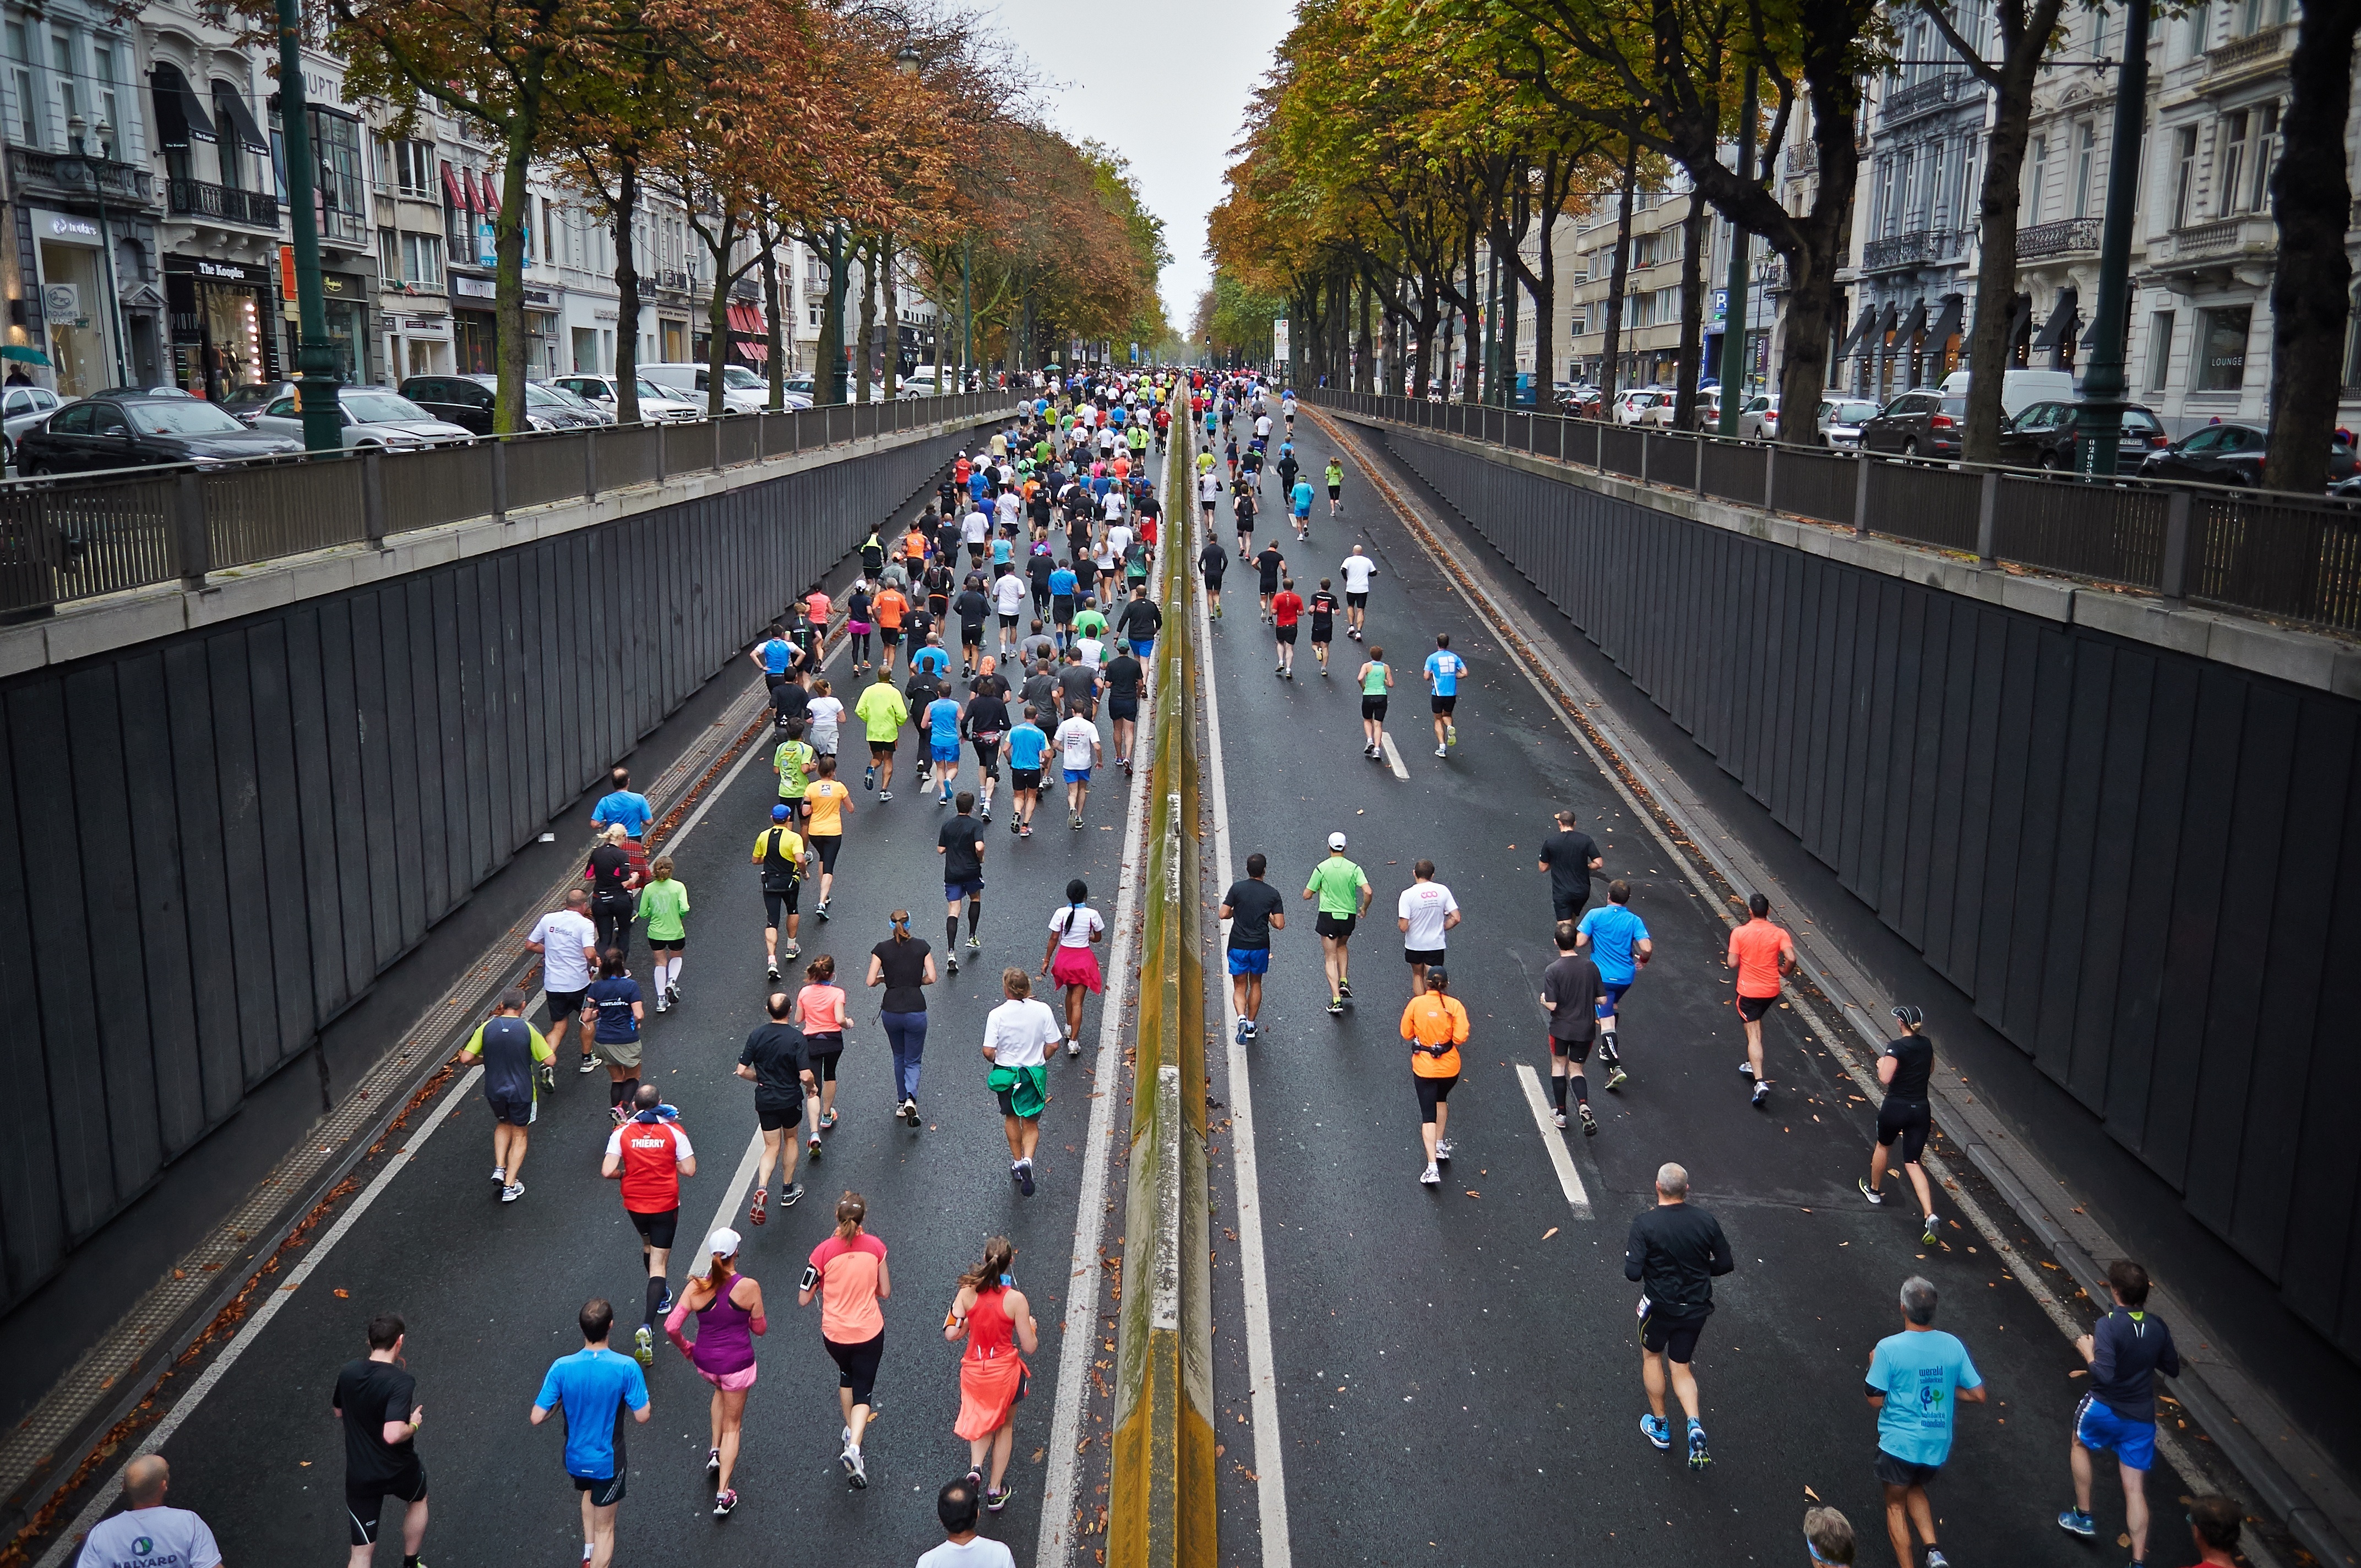
pedestrian, person, road, street, running, run, crowd, recreation, training, jogging, runner, exercise, lane, healthy, fitness, public transport, race, marathon, sports, endurance, athlete, athletics, challenge, physical exercise, competitors, urban area, outdoor recreation, human action, track and field athletics, long distance running, street marathon